Horizon University Indonesia

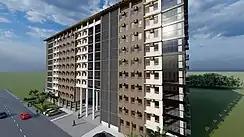
Soon to Rise - Horizon New Building

On May 28, 2019, the campuses of STIKes and STMIK Kharisma were subsequently acquired by the Yayasan Triputra Persada Horizon Education. This foundation was formed through a collaboration between two conglomerates in Indonesia, namely the Triputra Group and Persada Capital Investama, in partnership with PHINMA Education from the Philippines. On October 19, 2020, STIKes Kharisma was renamed STIKes Horizon Karawang, and on December 30, 2020, STMIK Kharisma was renamed STMIK Horizon Karawang. On November 17, 2022, the Yayasan Triputra Persada Horizon Education acquired STIE Triguna Bogor. On July 14, 2023, STIKes and STMIK Horizon Karawang, along with STIE Triguna Bogor, officially became Horizon University Indonesia in accordance with the Decree of the Minister of Education, Culture, Research, and Technology Number 595/E/O/2023. The campus of Horizon University Indonesia is located at Jalan Pangkal Perjuangan KM 1, By Pass, Tanjungpura, West Karawang, Karawang, West Java, Indonesia.